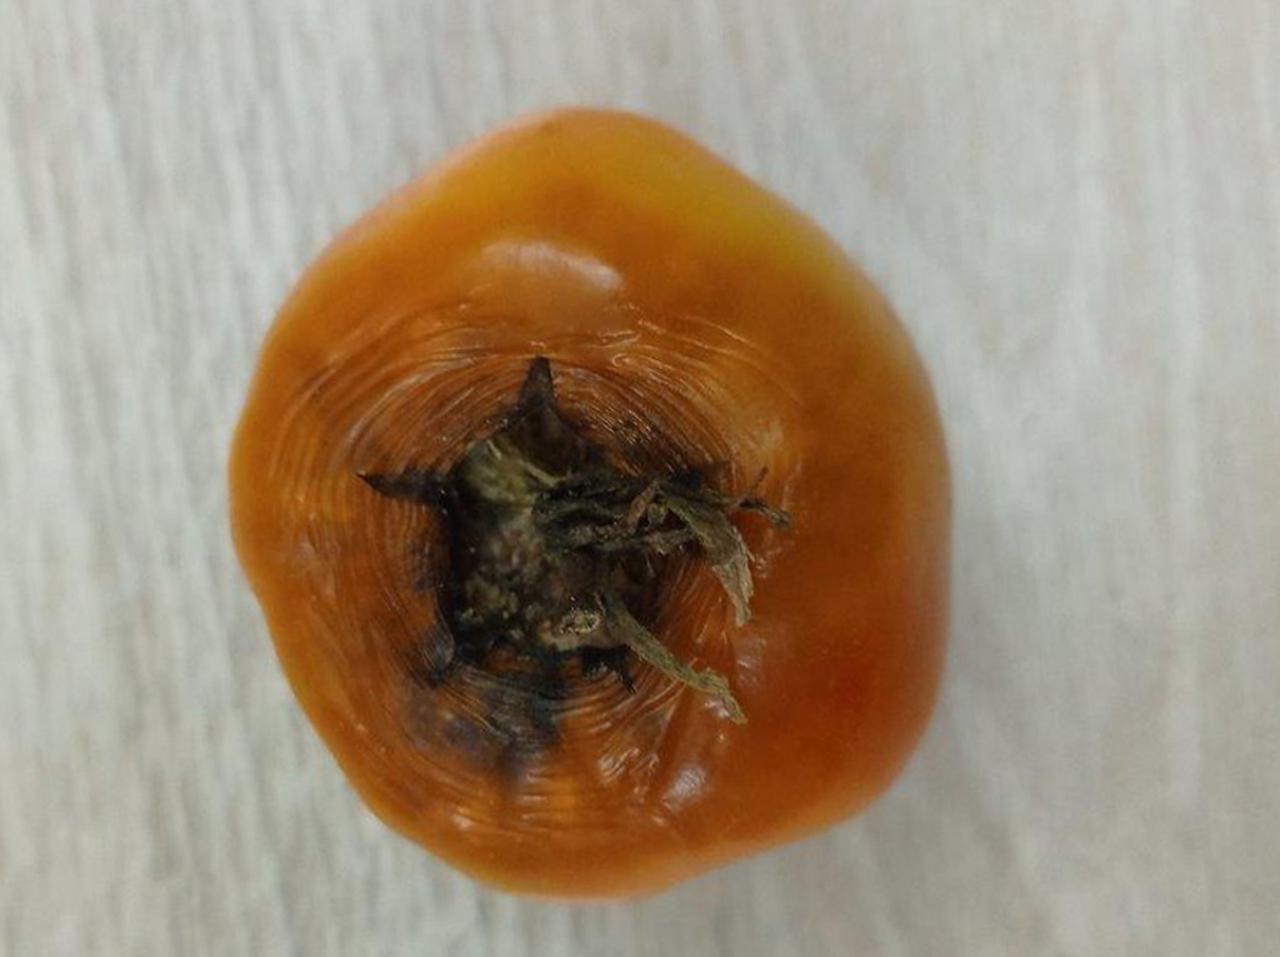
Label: Rotten